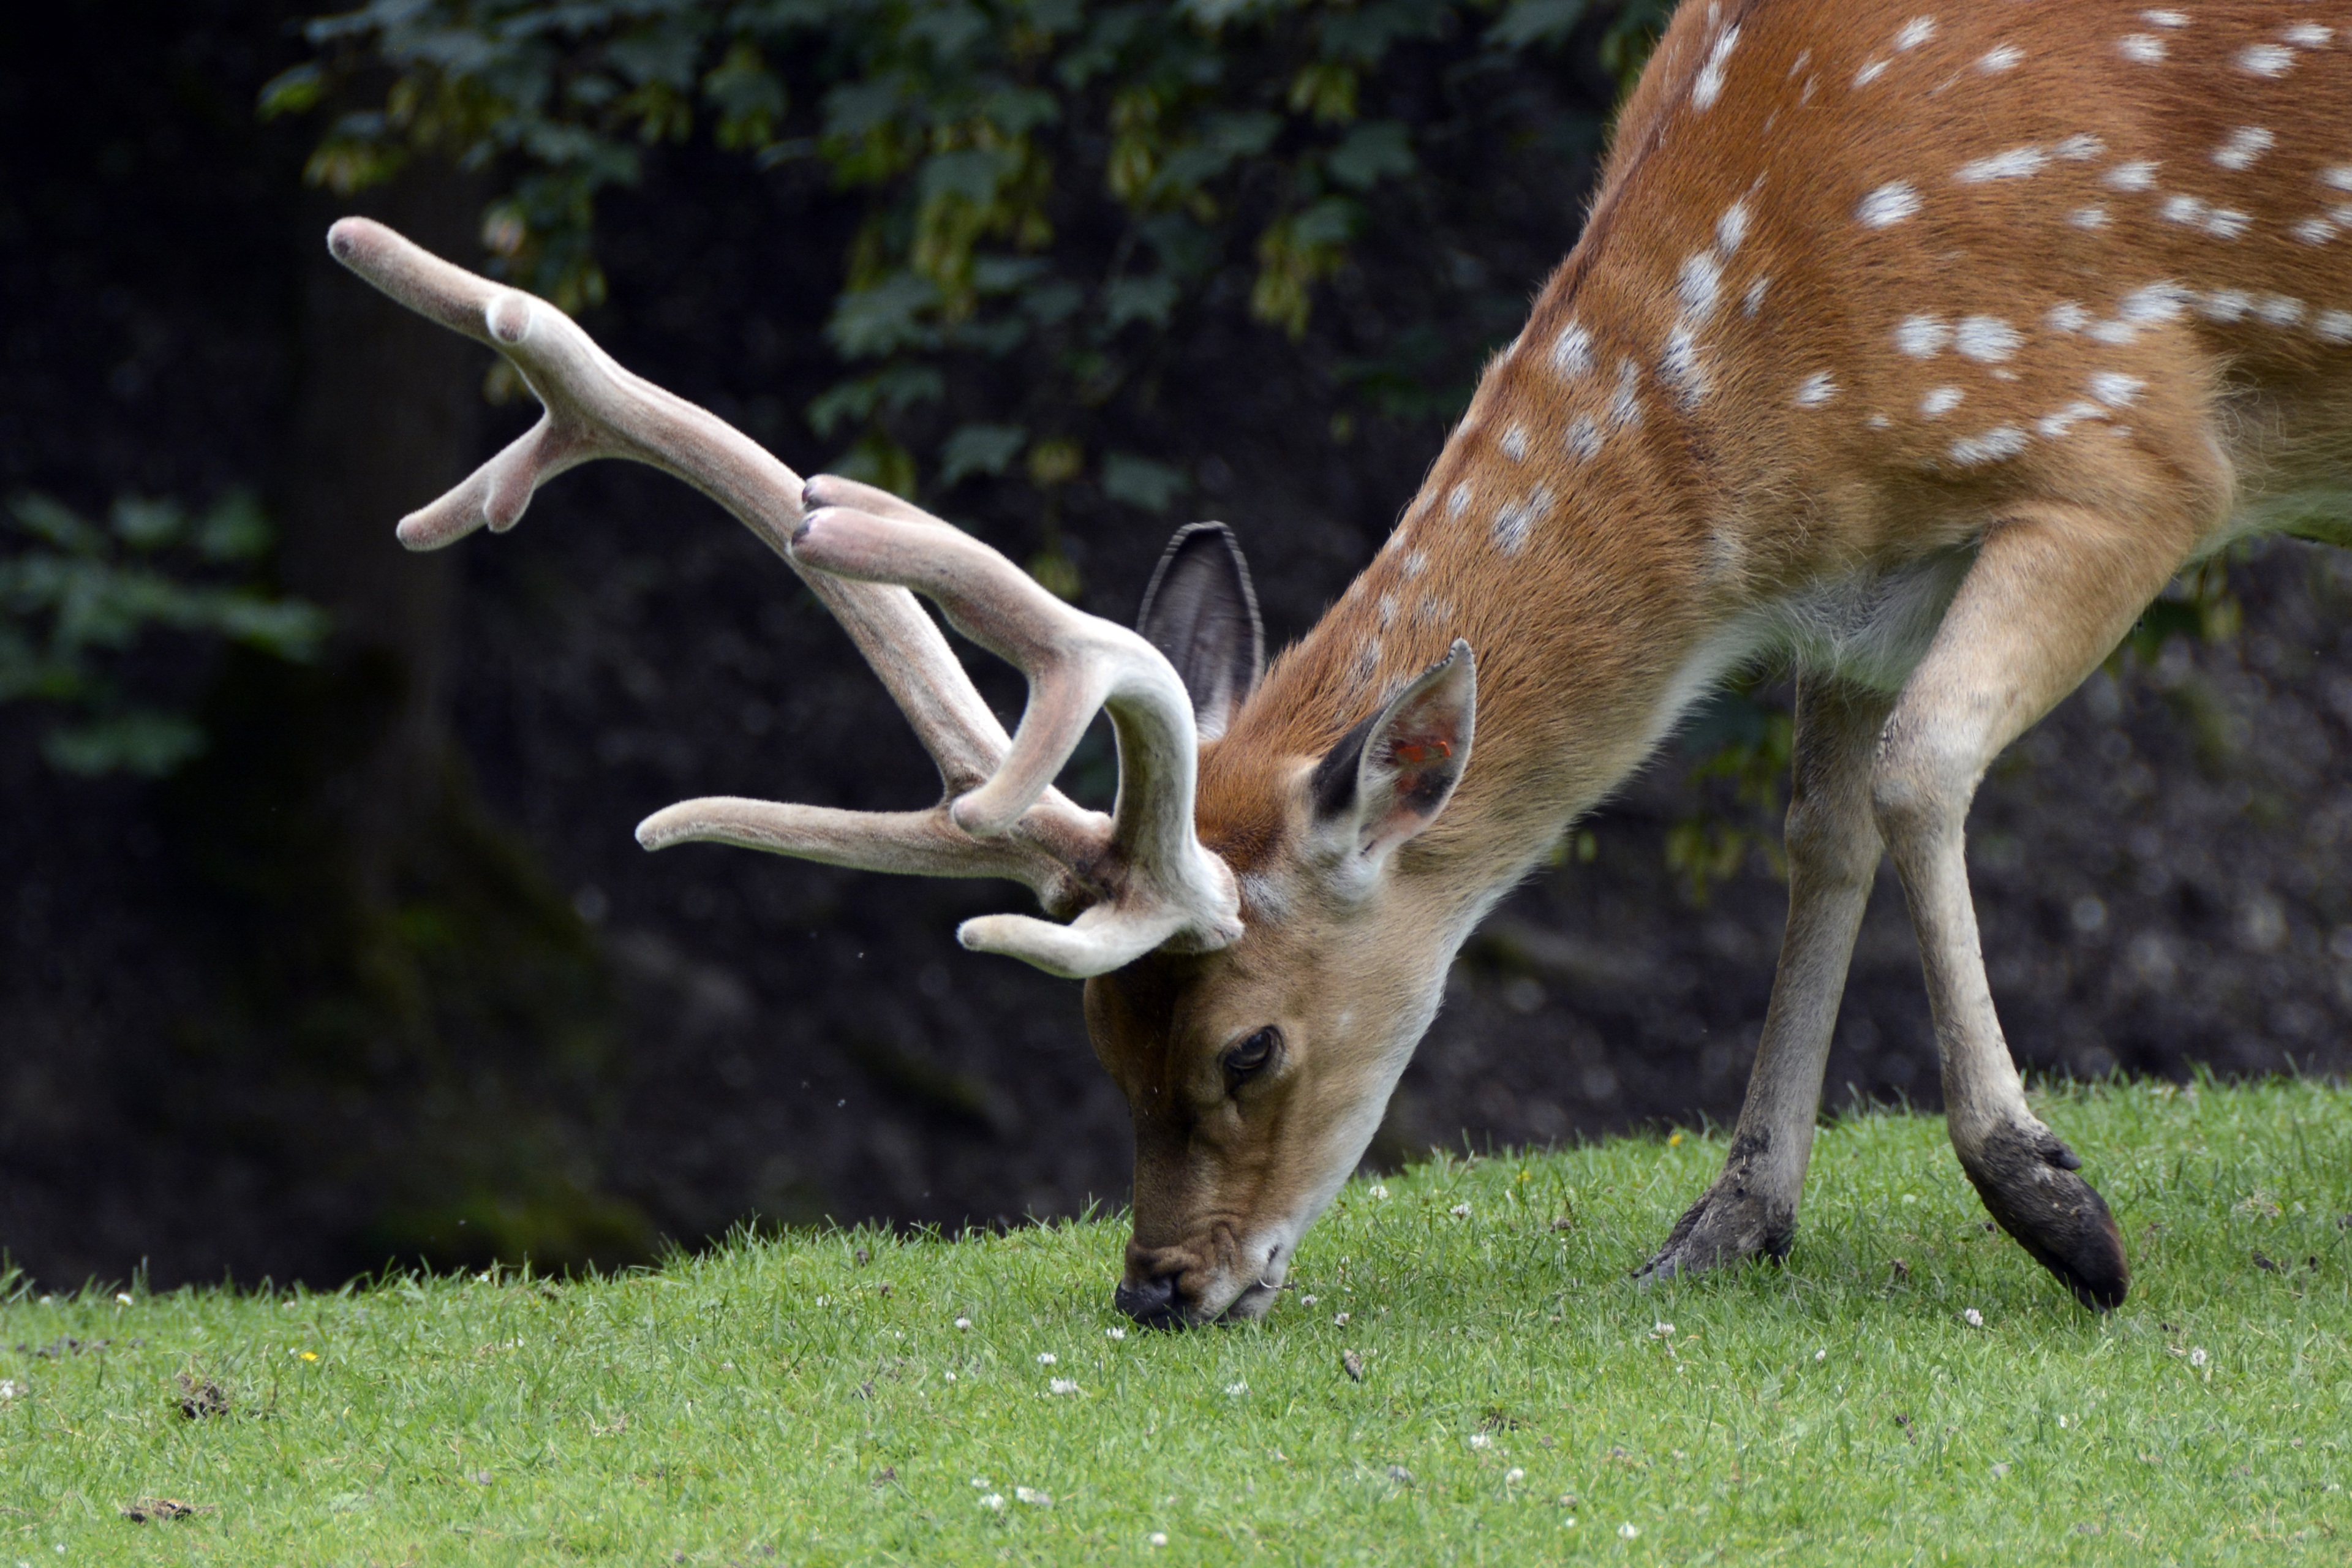
nature, forest, animal, male, wildlife, wild, deer, horn, fur, mammal, eat, fauna, antler, vertebrate, creature, hirsch, fallow deer, animal world, paarhufer, antler carrier, white tailed deer, musk deer